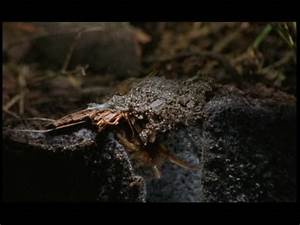
Label: spider